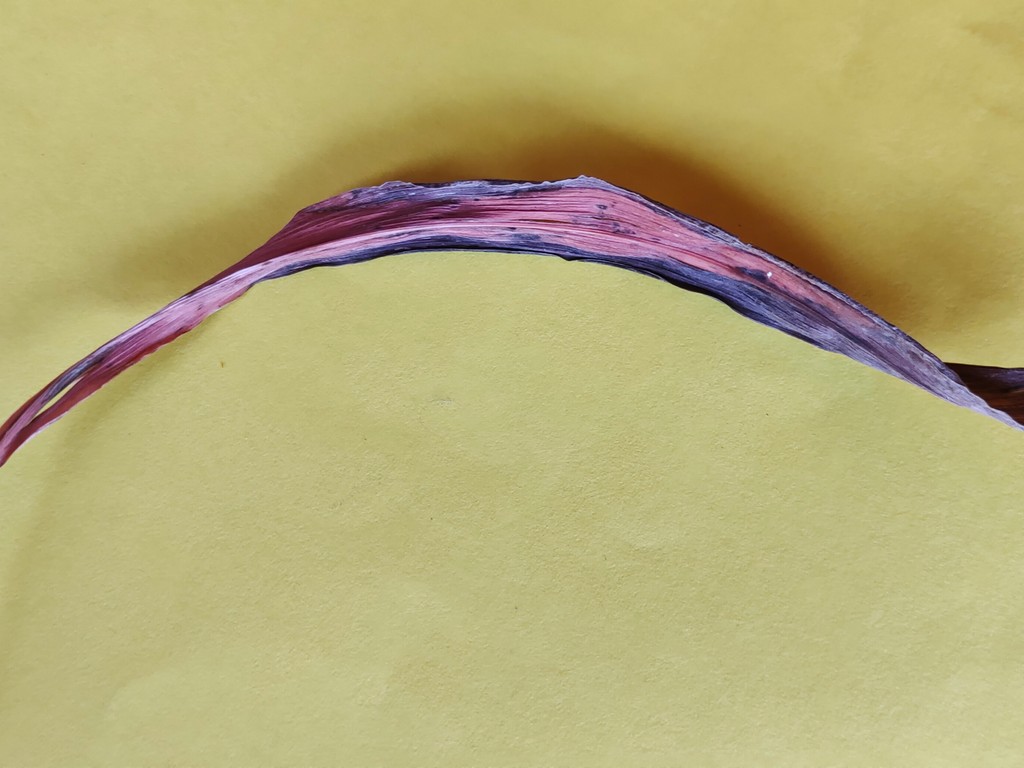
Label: Dried